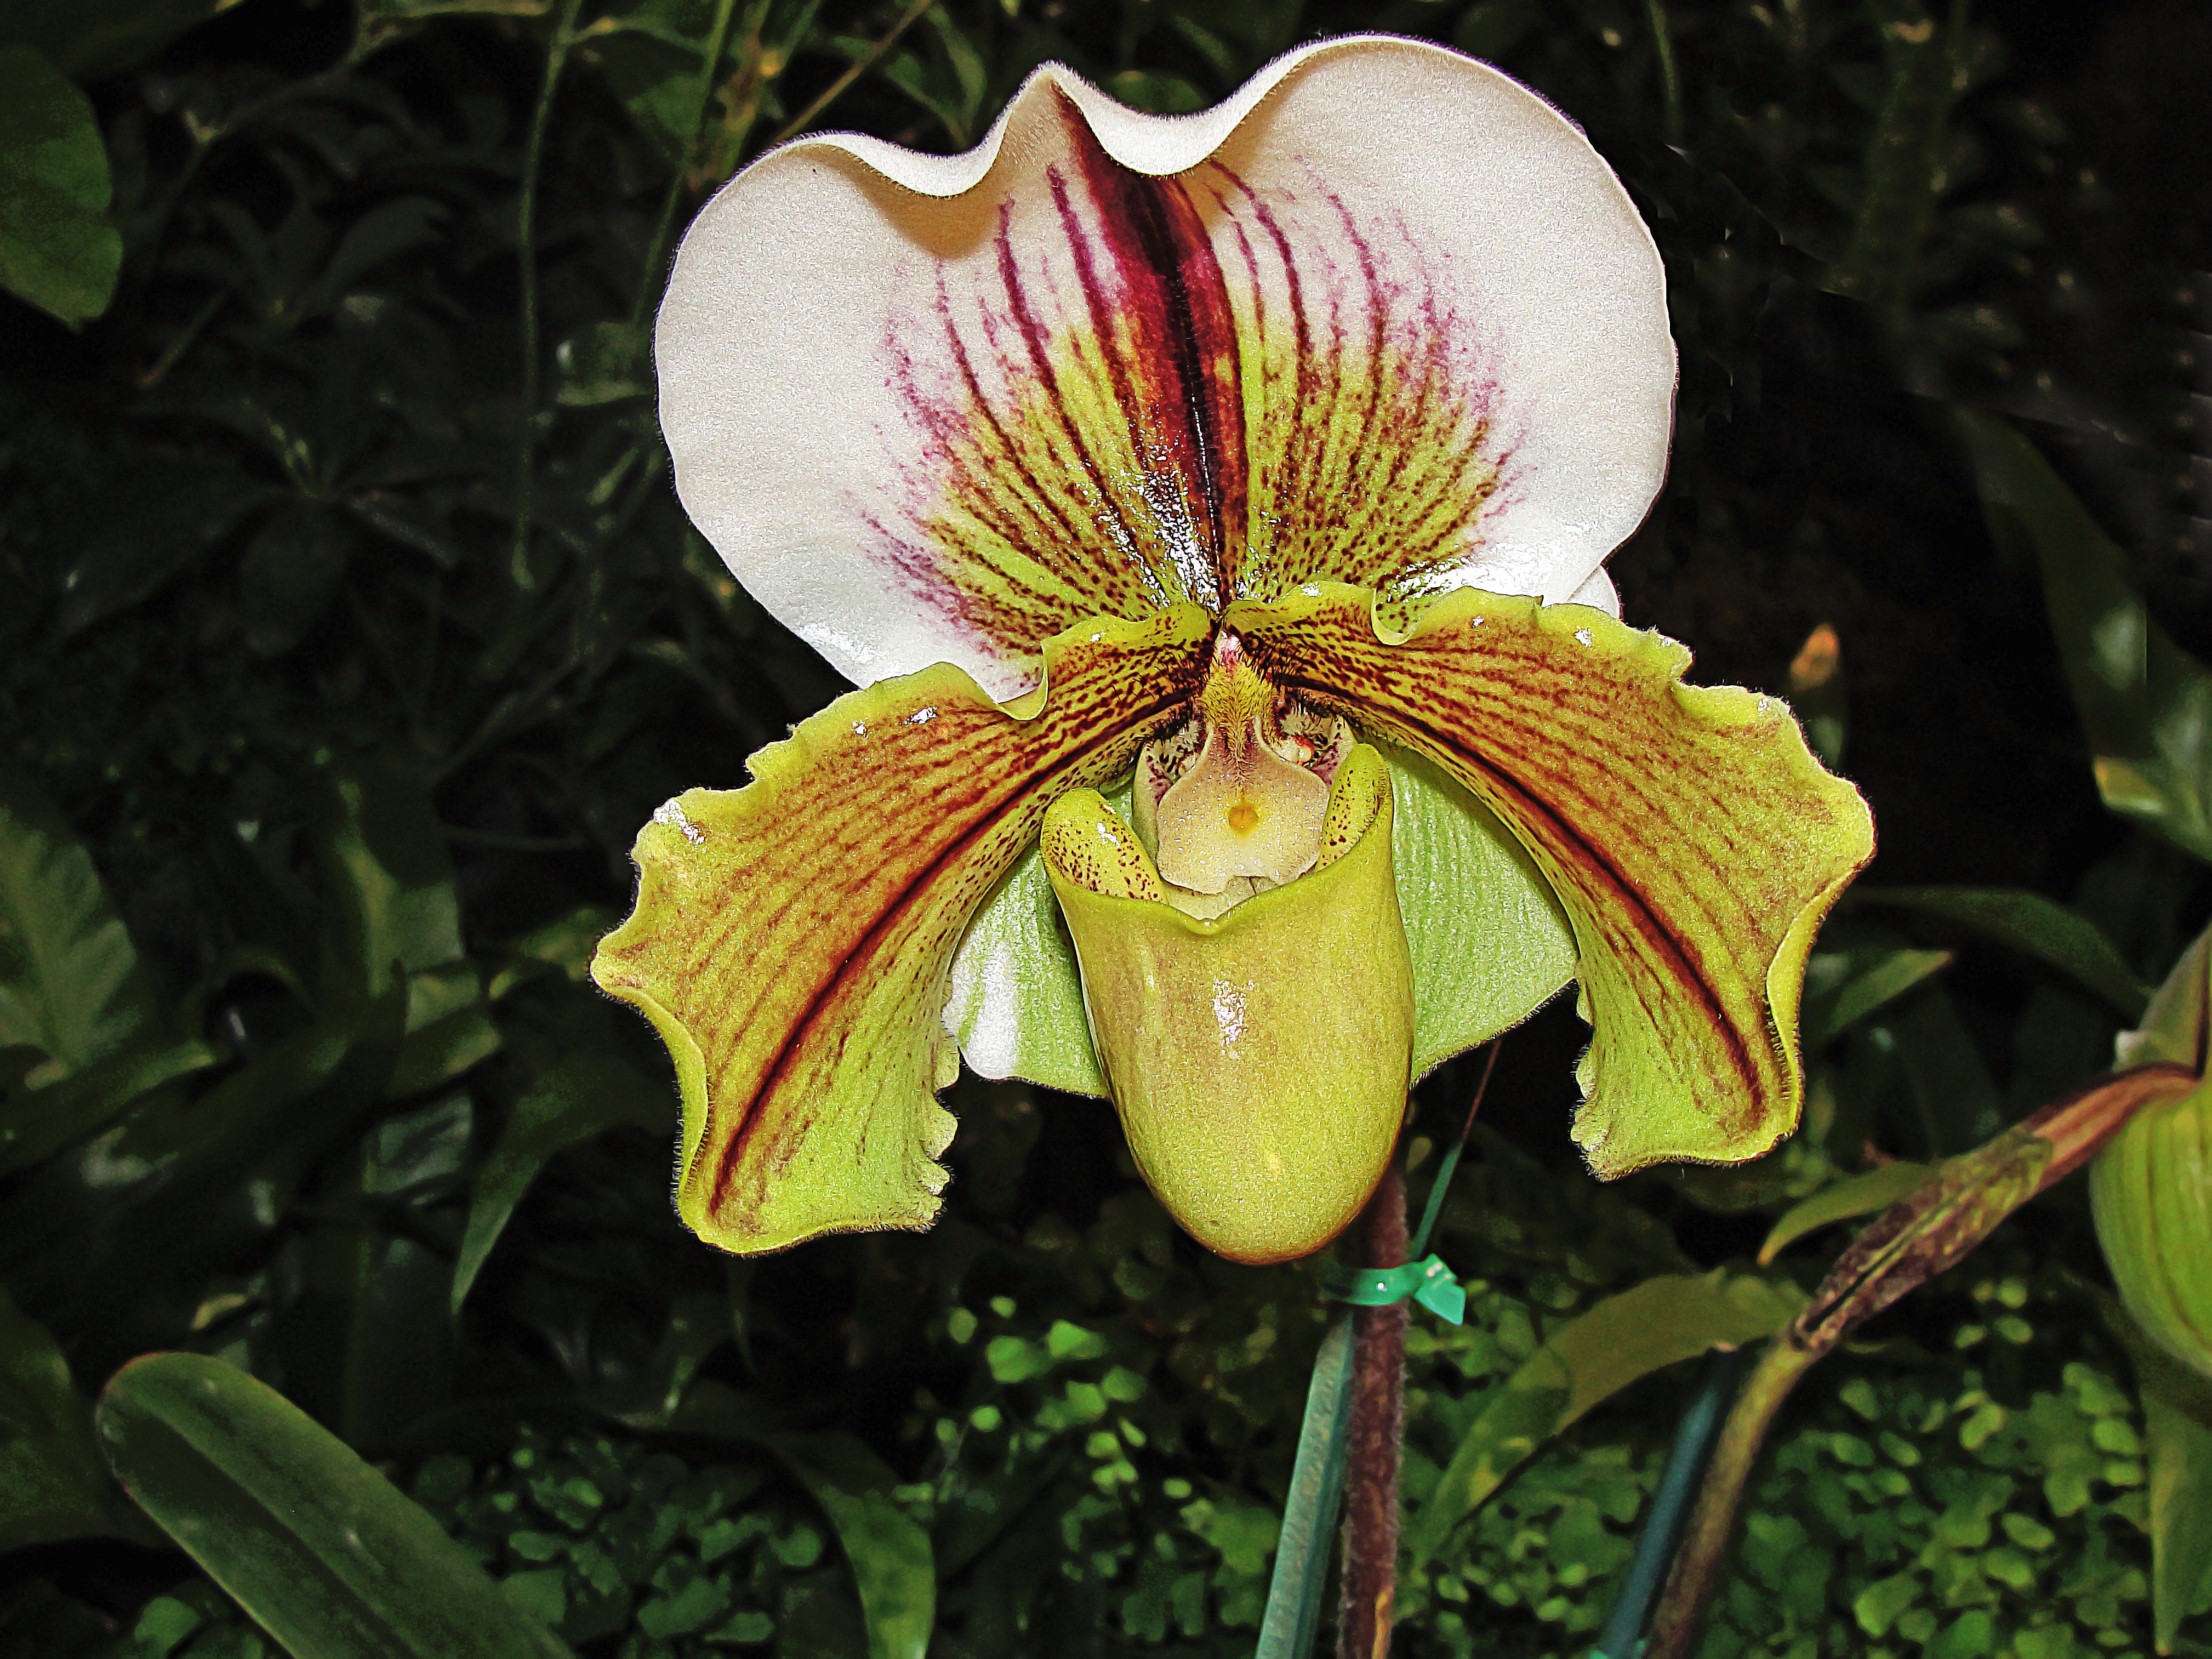
plant, leaf, flower, petal, botany, yellow, flora, wildflower, flowers, eye, lily, cypripedium, macro photography, flowering plant, land plant, paphiopedilum spp, slipper orchid